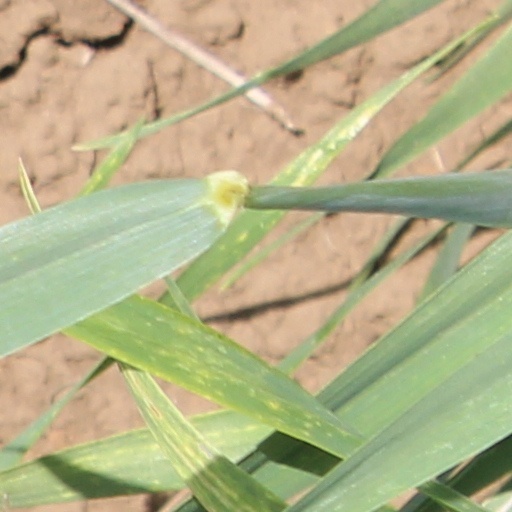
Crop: wheat